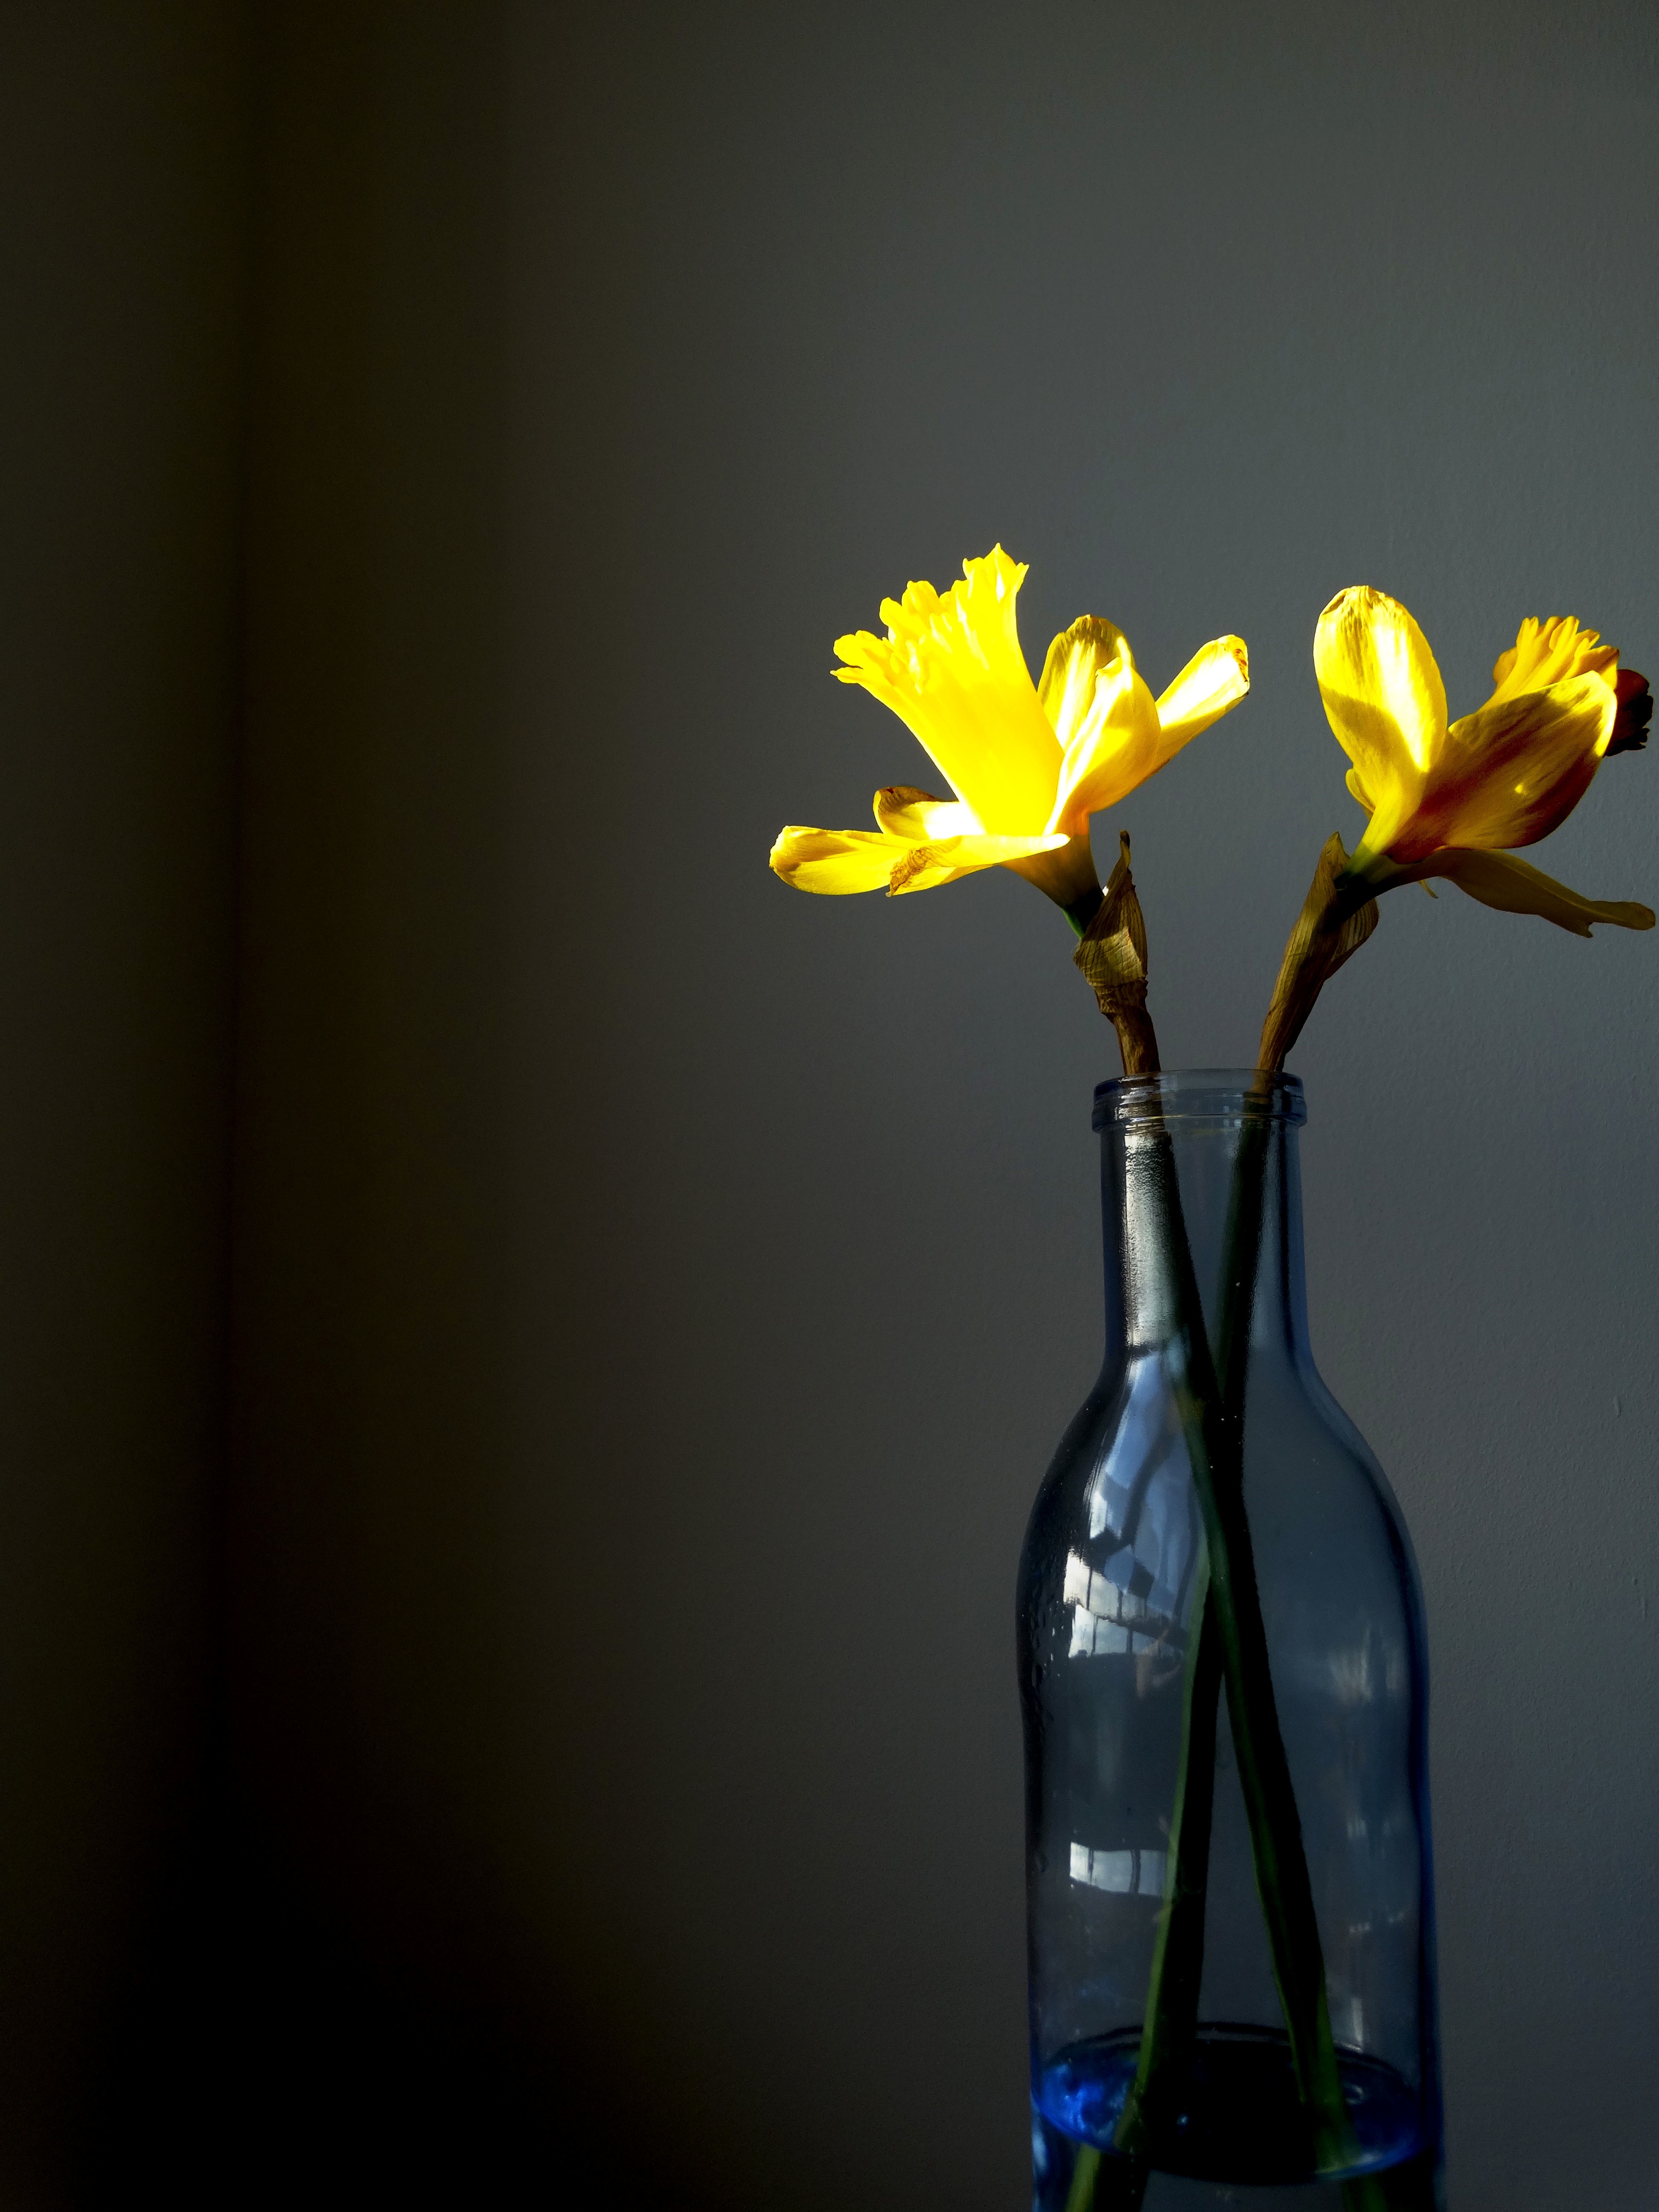
light, plant, flower, glass, vase, darkness, yellow, lighting, macro photography, still life photography